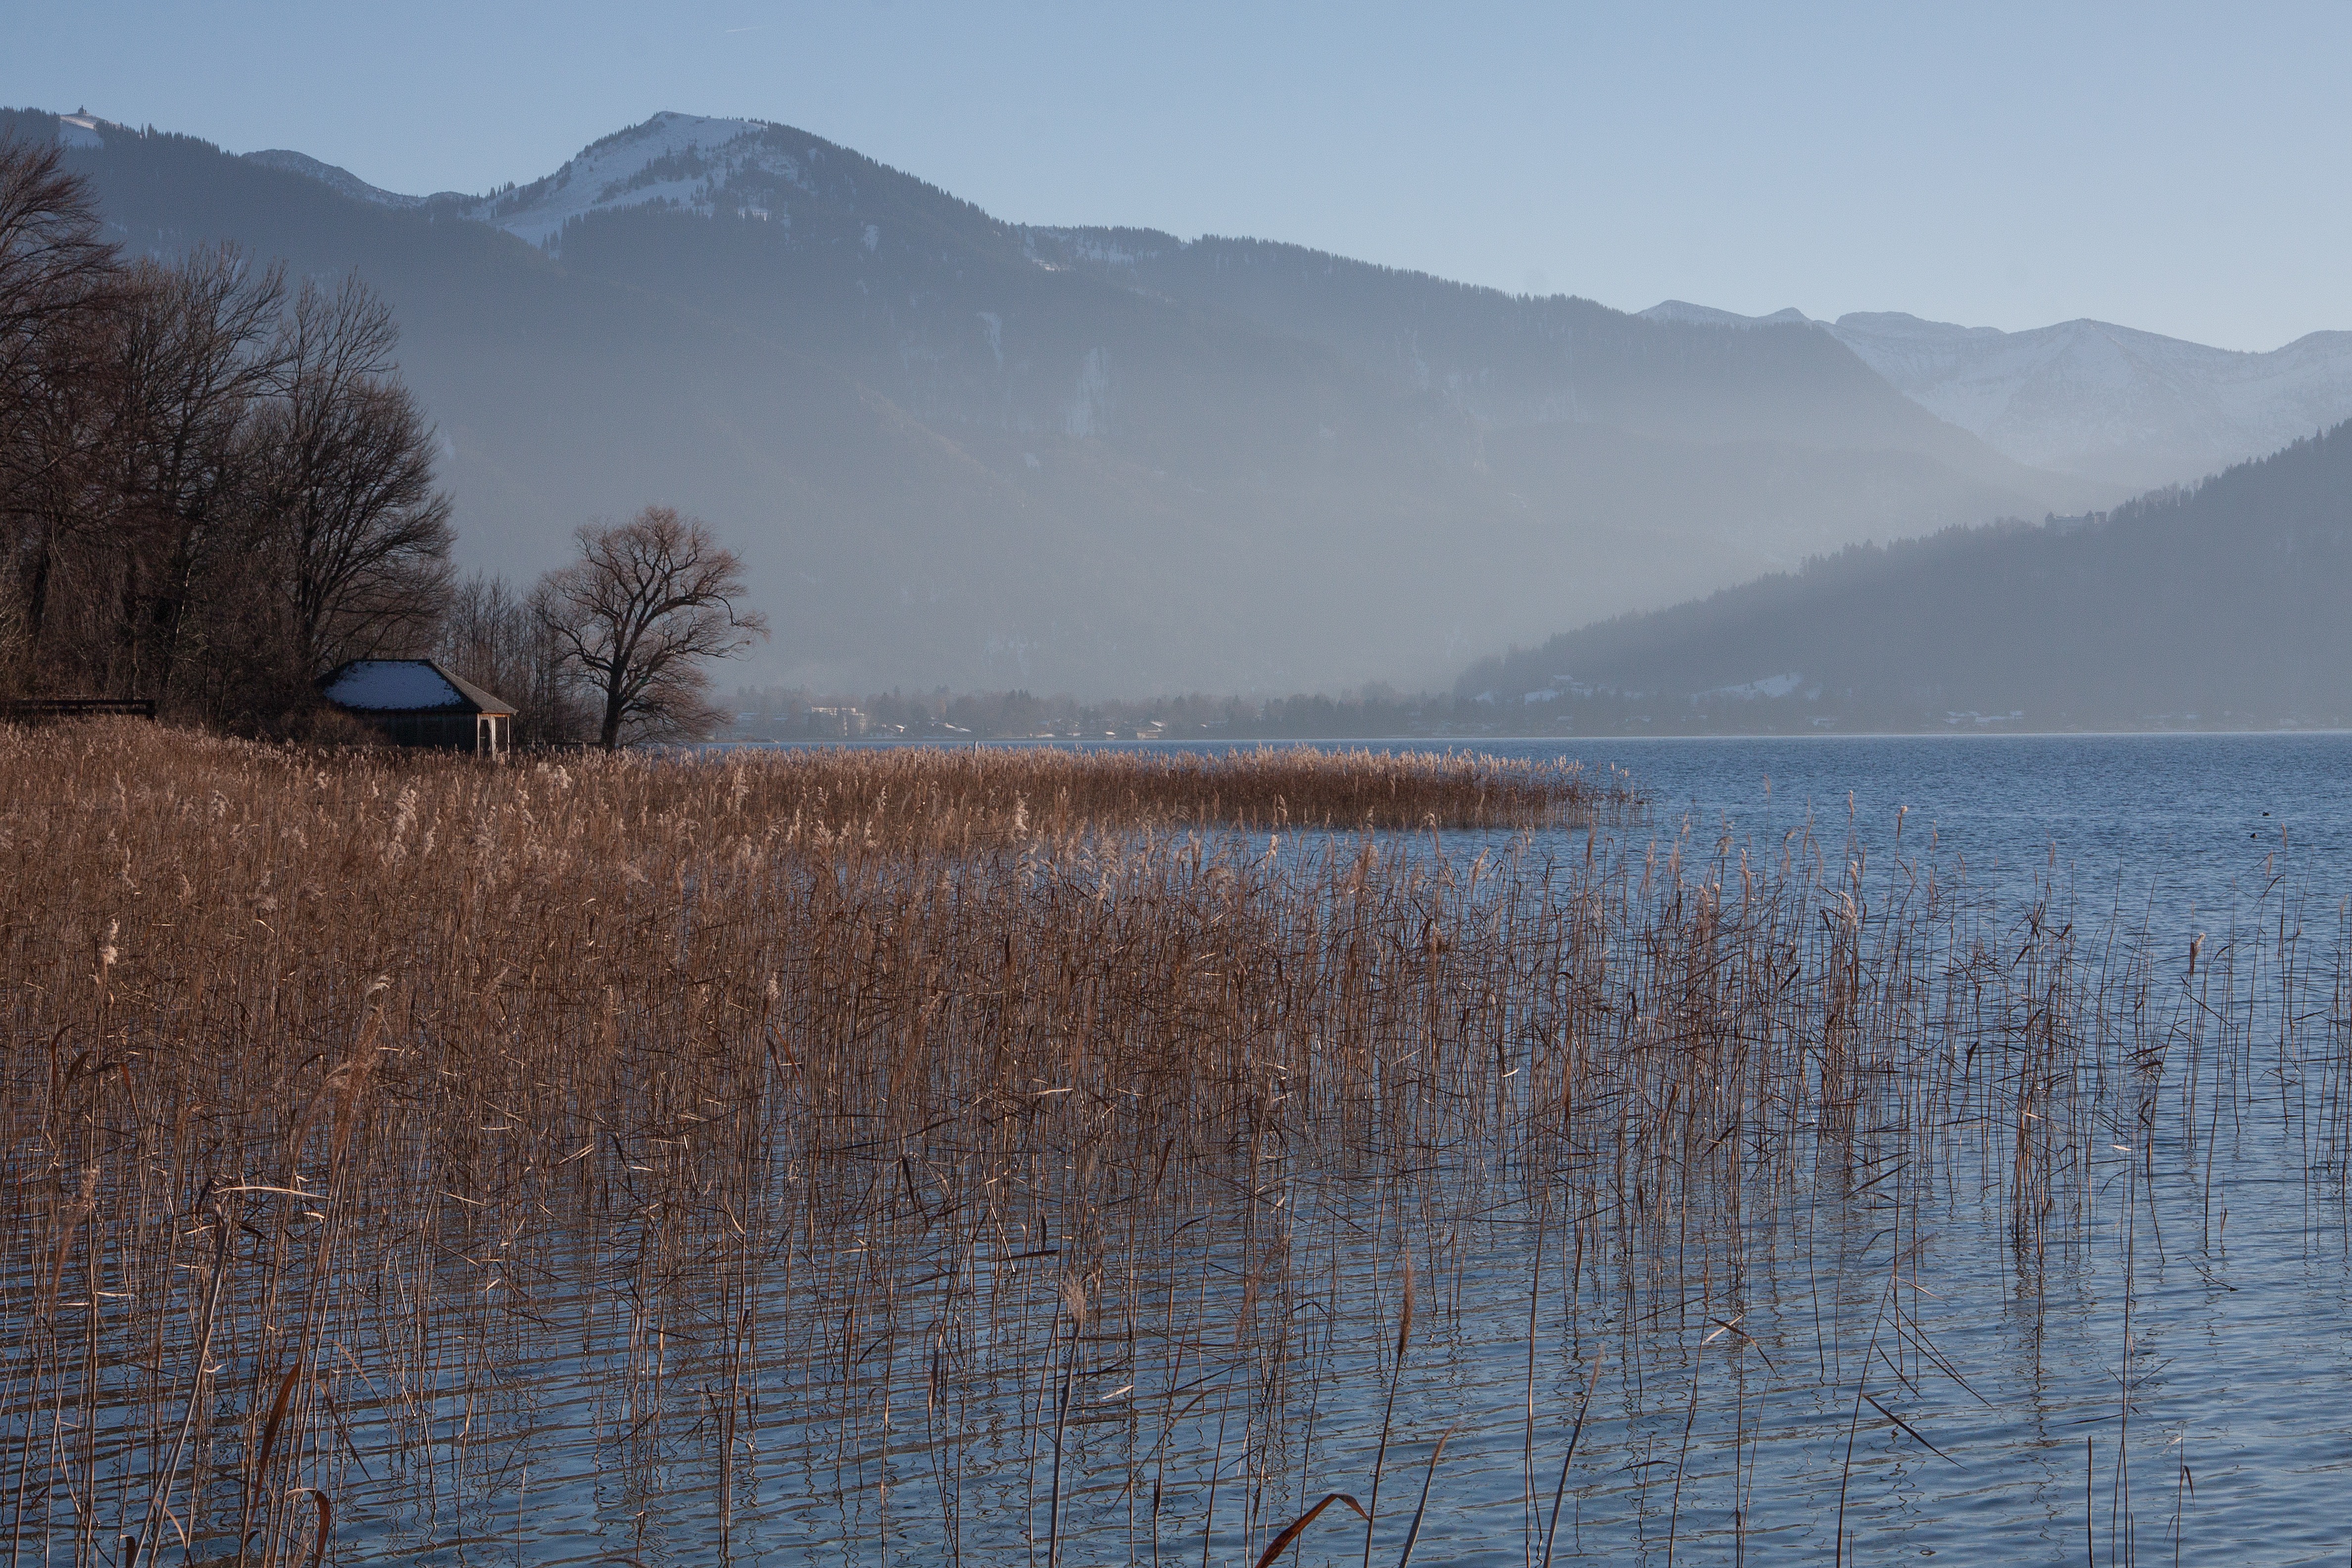
landscape, tree, water, nature, grass, wilderness, mountain, snow, winter, sky, boardwalk, mist, morning, hill, lake, river, panorama, reed, web, reflection, weather, haze, blue, rest, reservoir, season, body of water, sunny, bank, mountains, loch, wintry, poaceae, bluegrass, marsh plant, phragmites australis, atmospheric phenomenon, mountainous landforms